Saint-Mihiel Abbey

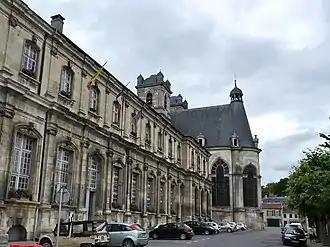

Saint-Mihiel Abbey is an ancient Benedictine abbey situated in the town of Saint-Mihiel, near Verdun in the Meuse department in Lorraine in north-eastern France.